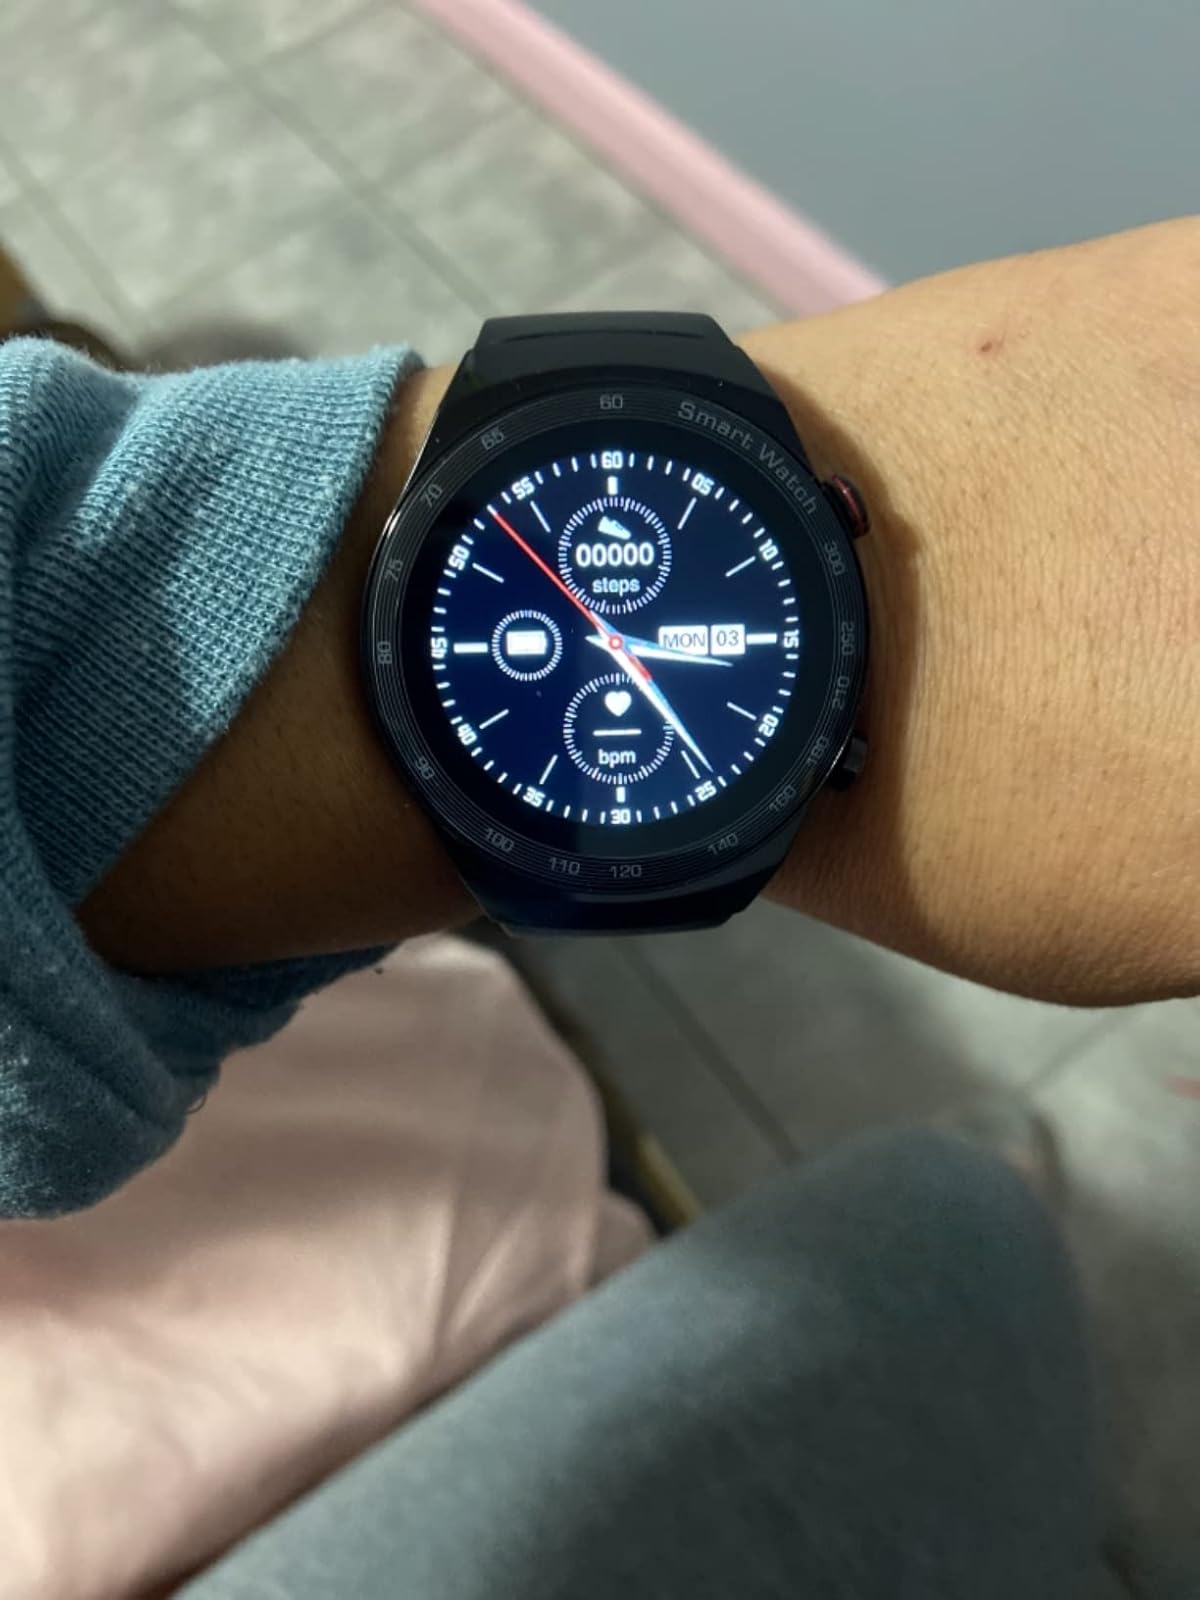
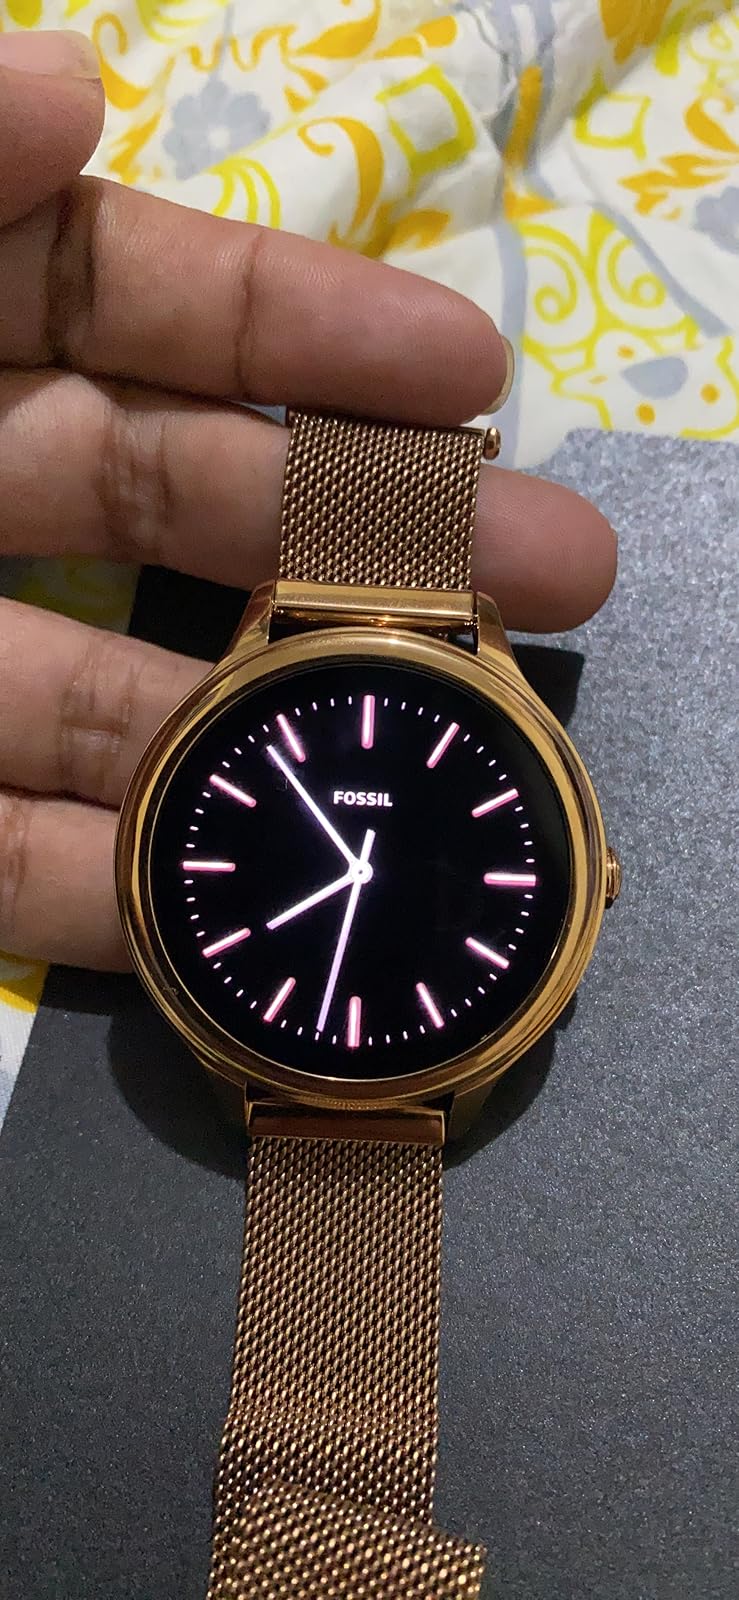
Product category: smartwatch
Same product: no